Serbia in the Yugoslav Wars

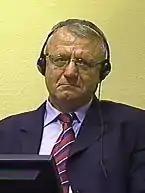
Vojislav Šešelj

Serbian paramilitary forces and Army of the Republika Srpska committed numerous war crimes against Bosnian civilian population during the Bosnian War.